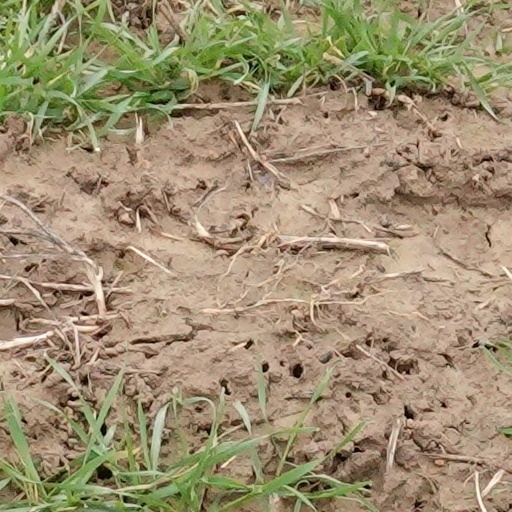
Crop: wheat